BAMN

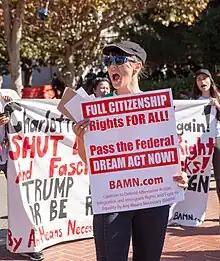
A protester at a September 2017 demonstration in Berkeley holds a BAMN sign reading "Full Citizenship Rights For All! Pass the Federal Dream Act Now!"

In December 2005, BAMN disrupted a meeting of the Michigan State Board of Canvassers in which the Board voted to put a measure that would prohibit race-based preferential treatment in higher education on the November 2006 ballot. They did so by shouting down officials and overturning chairs and tables.